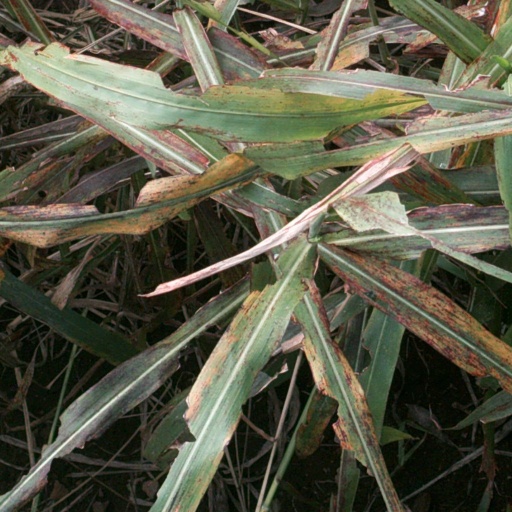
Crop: sorghum